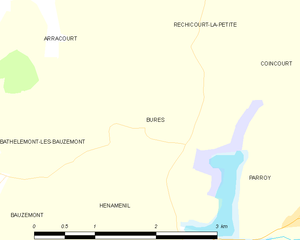
Bures est une commune française située dans le département de Meurthe-et-Moselle en région Grand Est.